Manohar Joshi

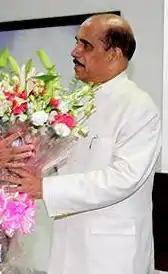

Joshi was promoted to the Lok Sabha when he won in Central Mumbai in the 1999 General Elections. He was the Speaker of the Lok Sabha from 2002 to 2004 during the National Democratic Alliance (NDA) administration.